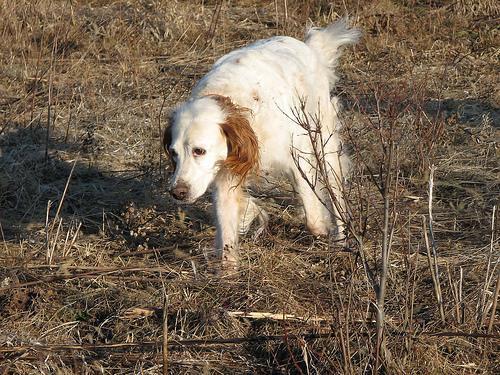
English_setter